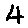
Label: 4